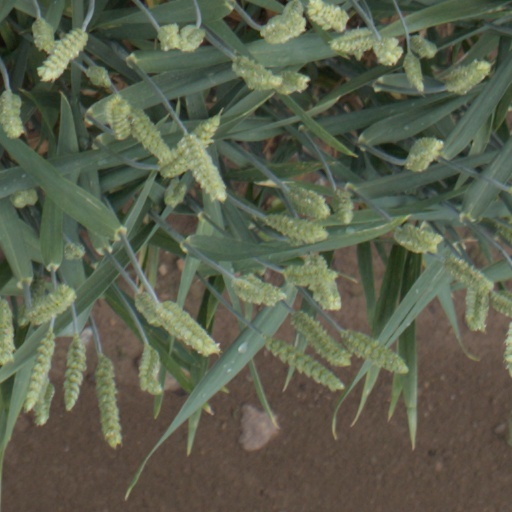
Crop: wheat